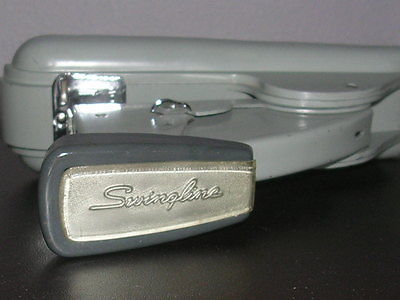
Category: stapler